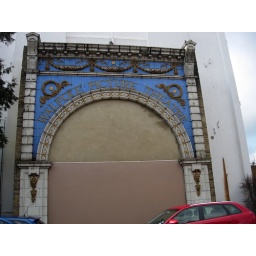
facade put on car park wall by pitshanger mansion hse mattock lane.by walpole pk